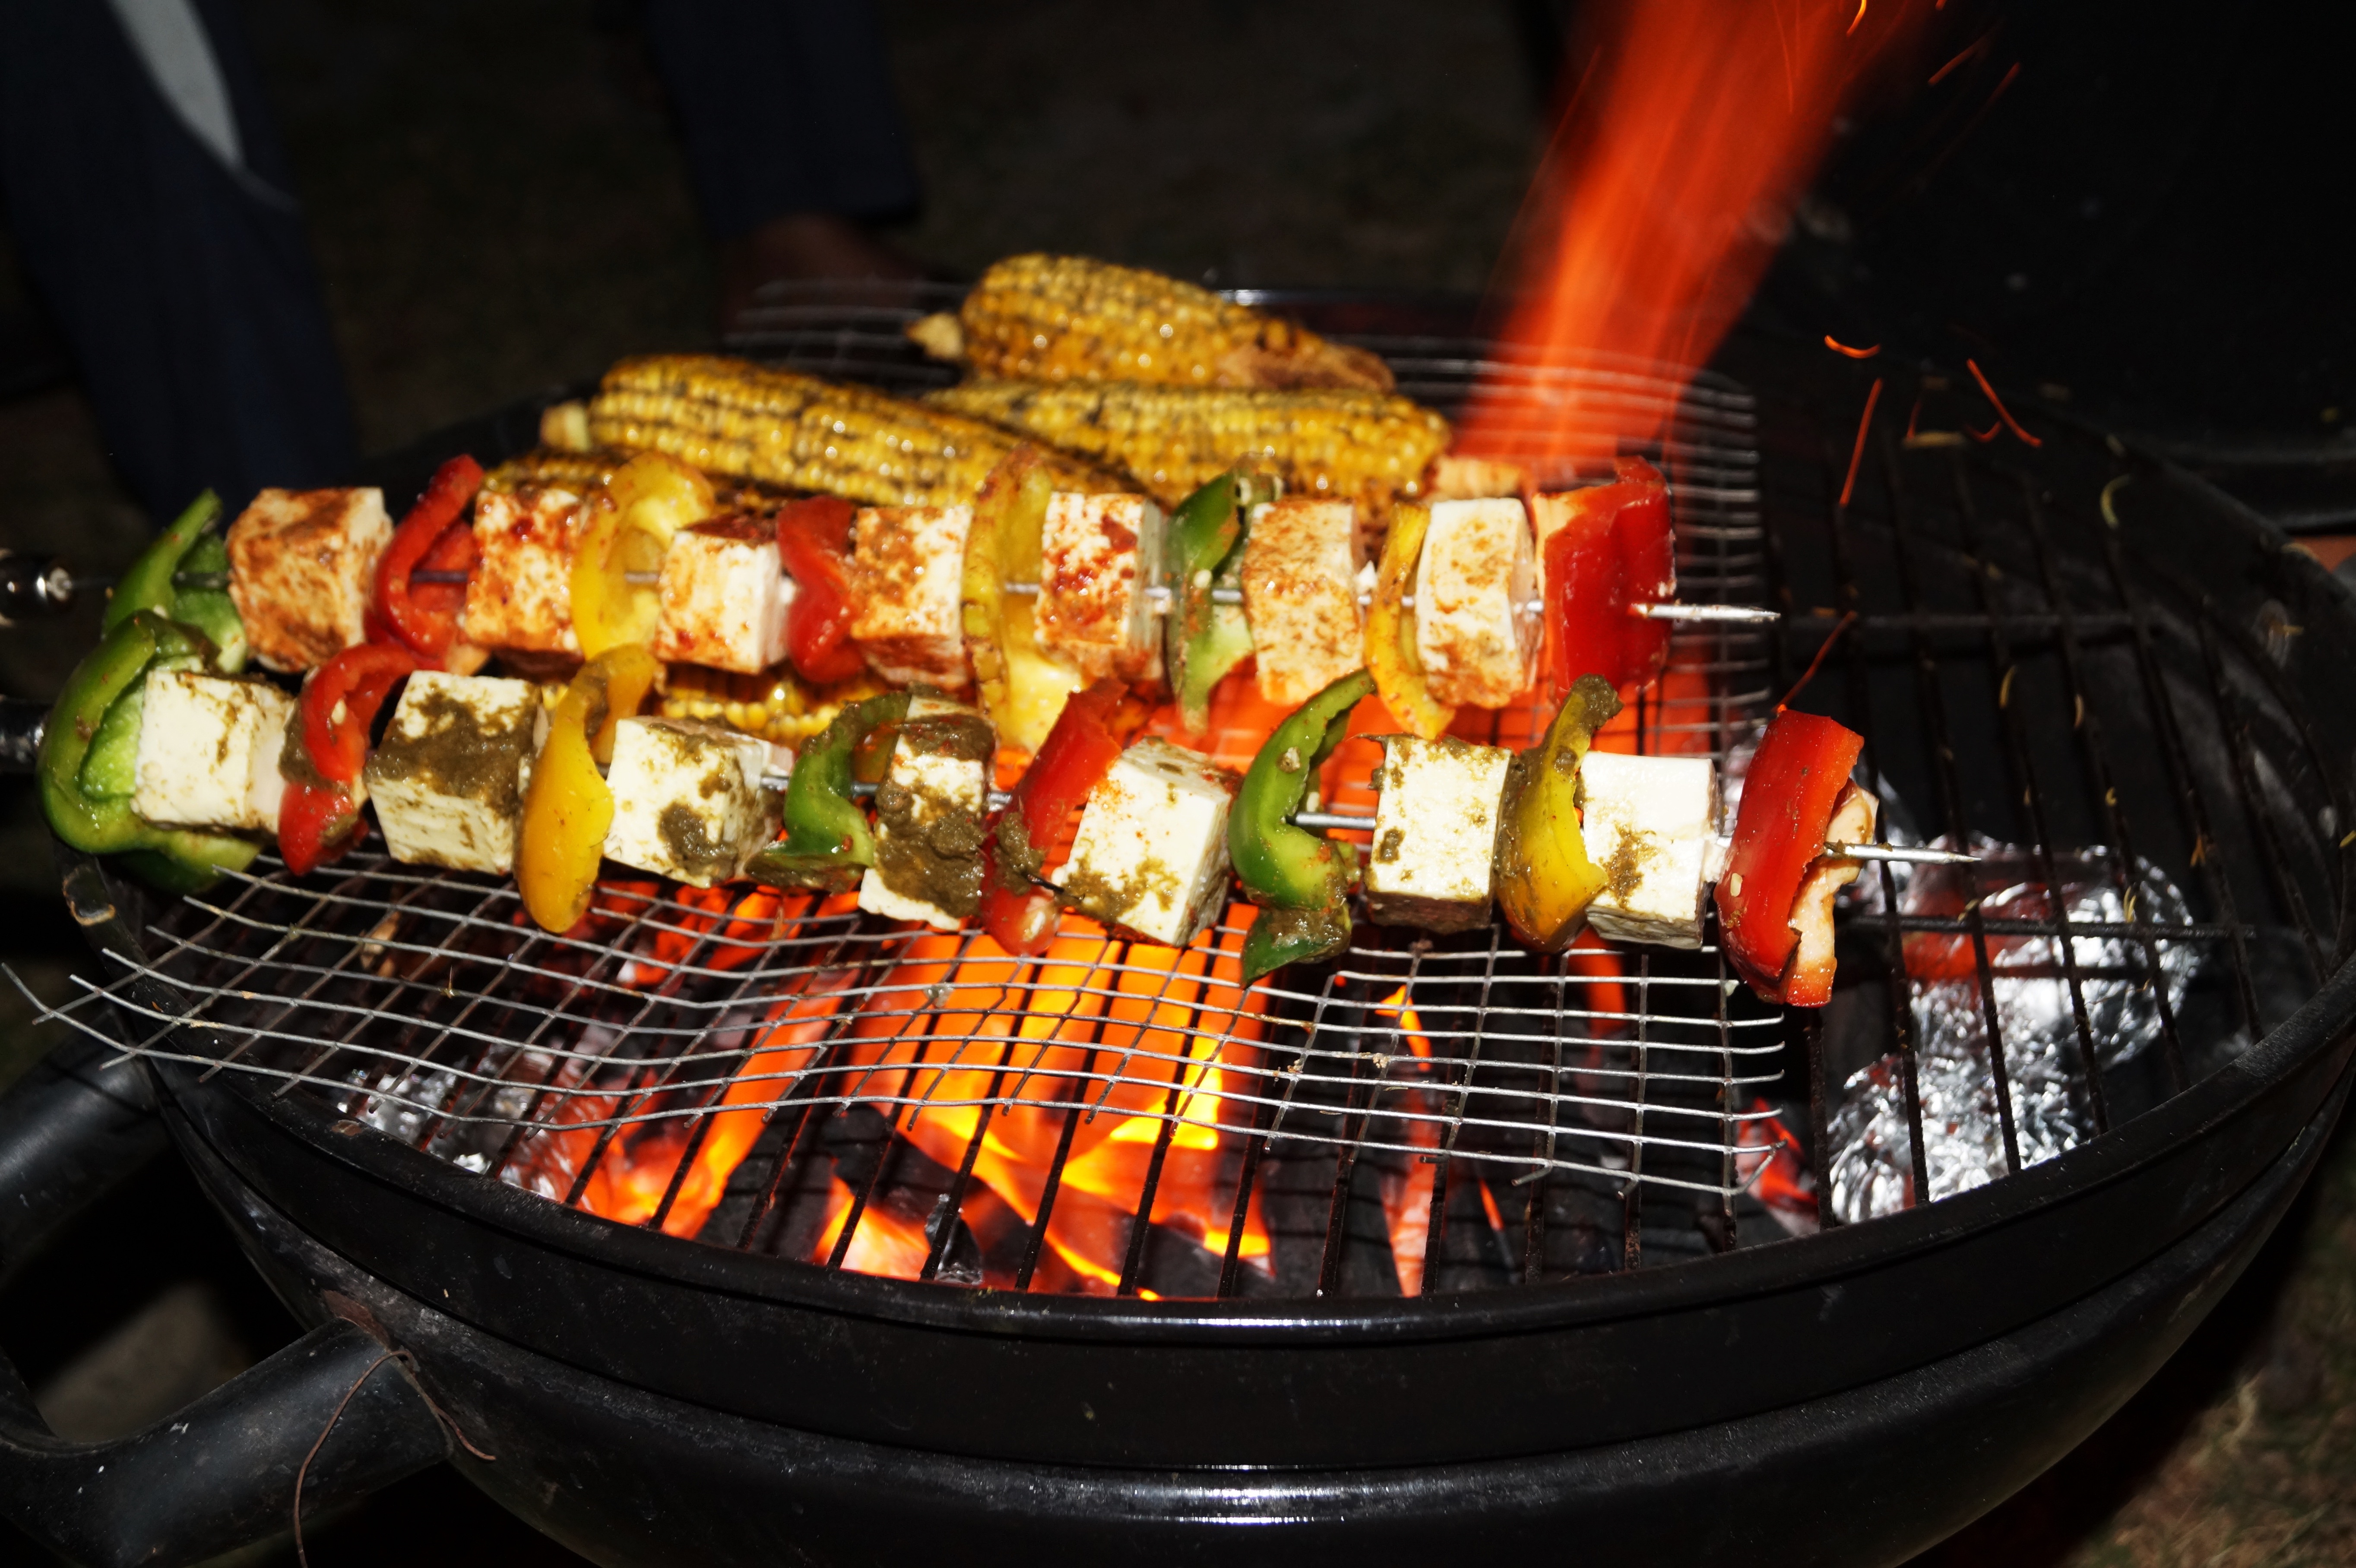
dish, meal, food, cooking, meat, barbecue, cuisine, buffet, asian food, grilling, barbecue grill, grilled food, yakiniku, outdoor grill, samgyeopsal